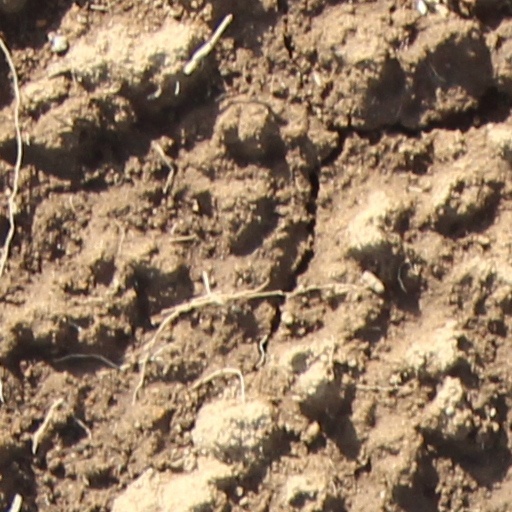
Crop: wheat